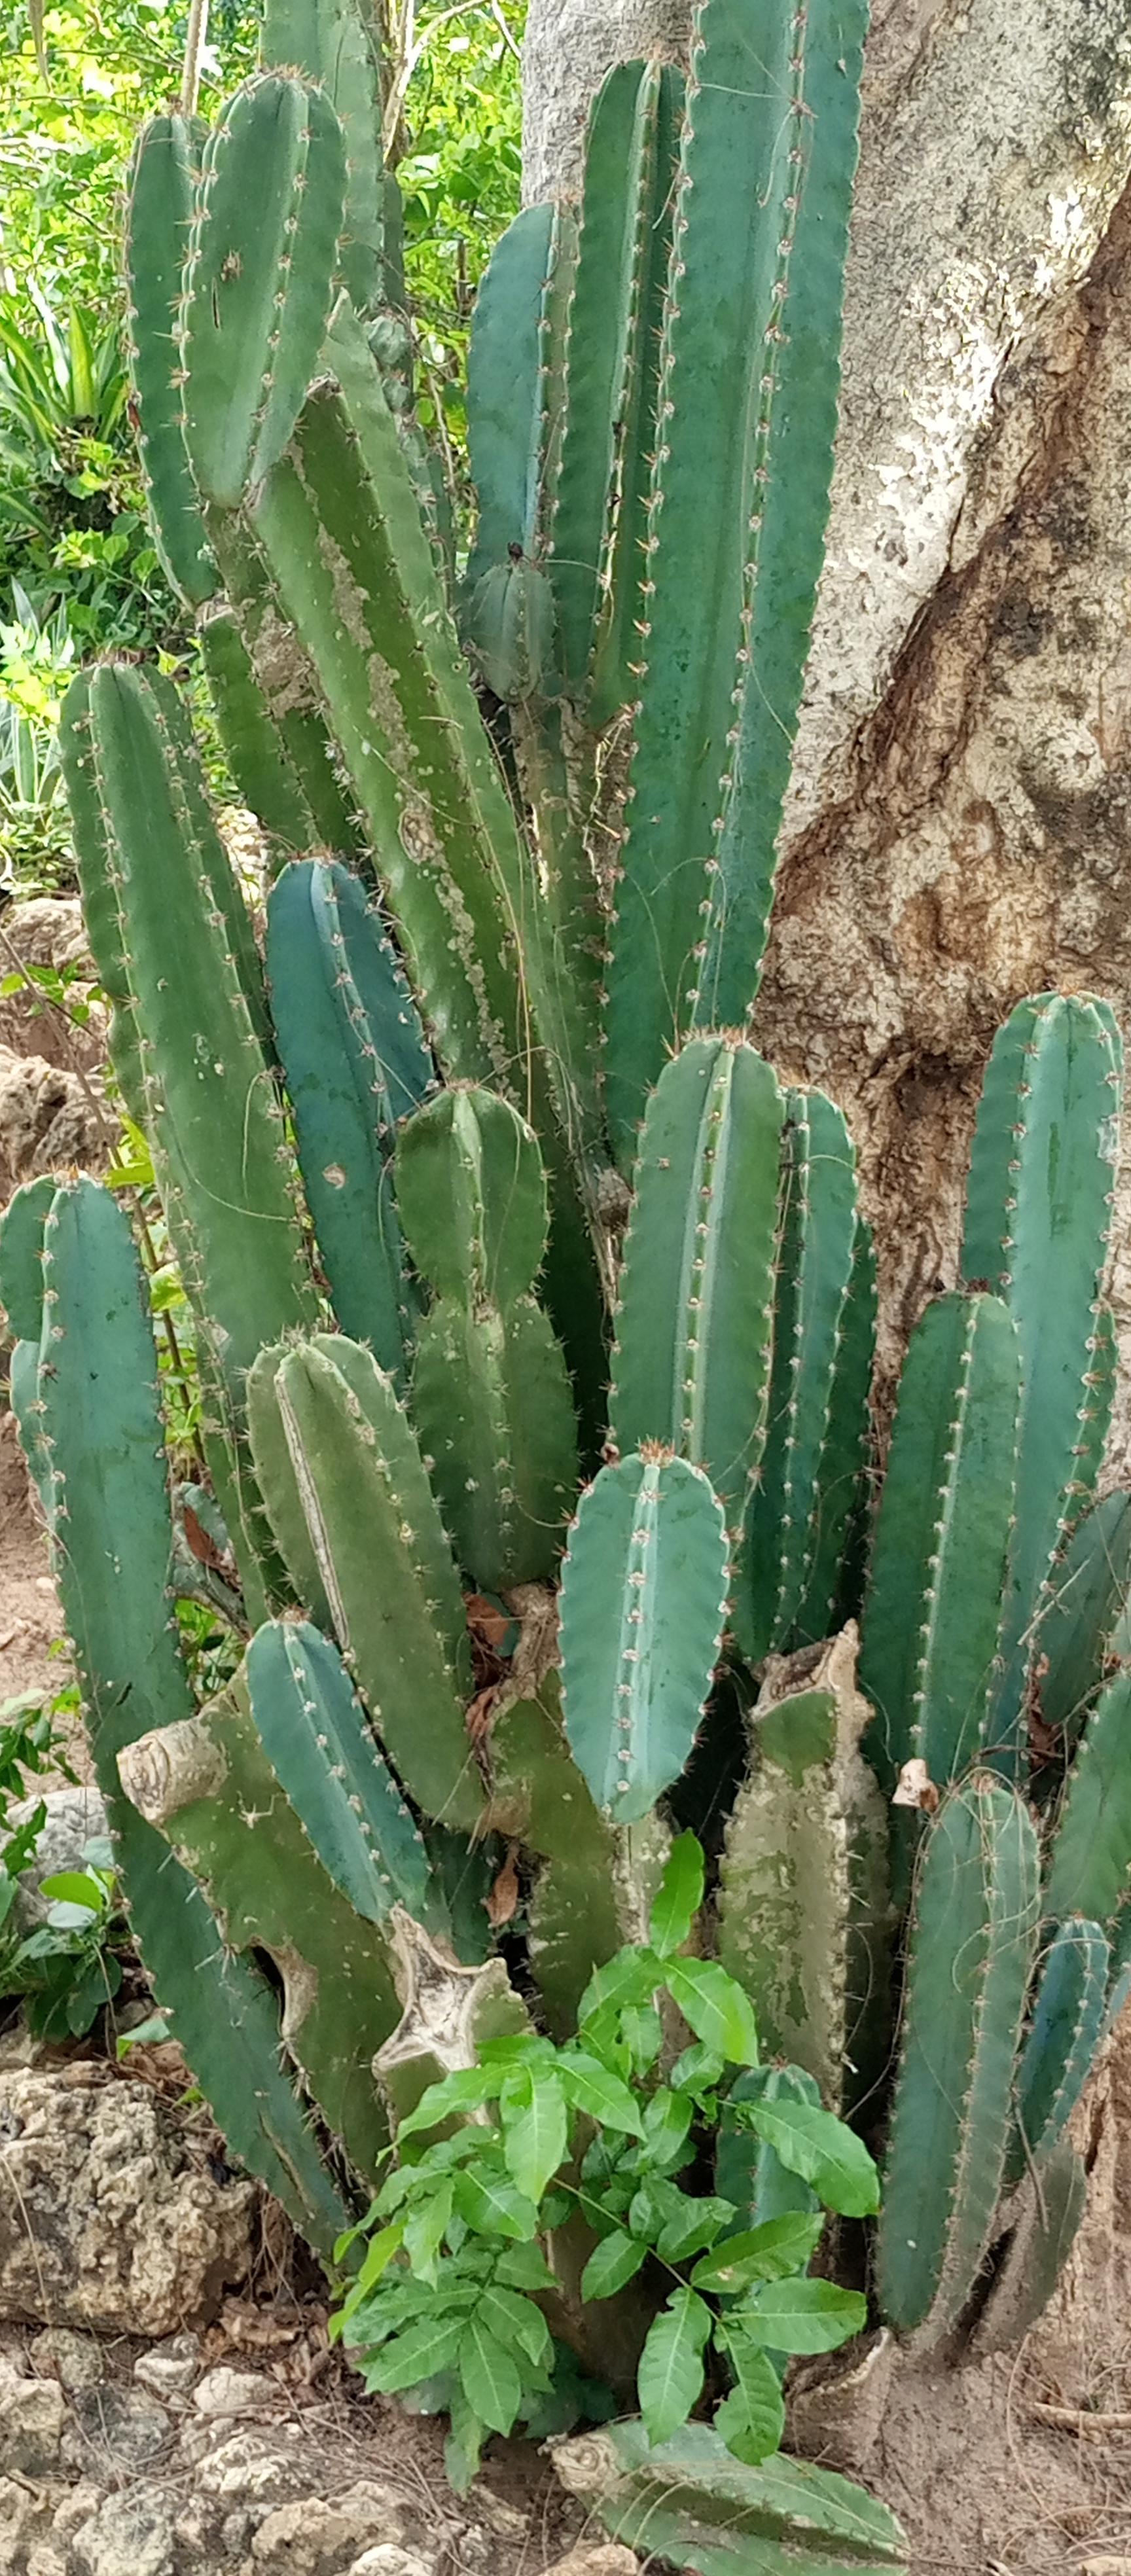
Mmea wenye mashina marefu ya kijani yamejaa miba. Mashina haya yamesimama wima na yanaonekana kuwa mengi na yamekusanyika kwa karibu. Pembeni kuna mti mkubwa wenye gome la kahawia na chini majani madogo ya kijani na mawe ya rangi ya udongo.